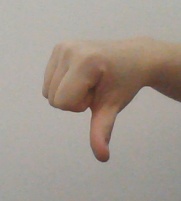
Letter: waw